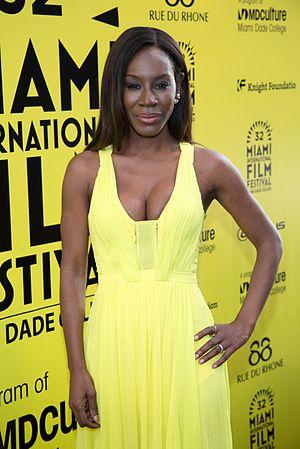
Amma Asante, née le 13 septembre 1969 à Lambeth, est une scénariste, réalisatrice et actrice britannique.
A United Kingdom est un film biographique botswano-franco-britannique réalisé par Amma Asante, sorti en 2016. Il s’agit de l’adaptation du roman britannique Colour Bar de Susan Williams, évoquant la vie du premier président du Botswana Seretse Khama et de son épouse Ruth Williams Khama.